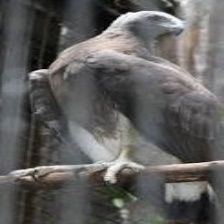
Species: GREY HEADED FISH EAGLE
Scientific name: ICHTHYOPHAGA ICHTHYAETUS